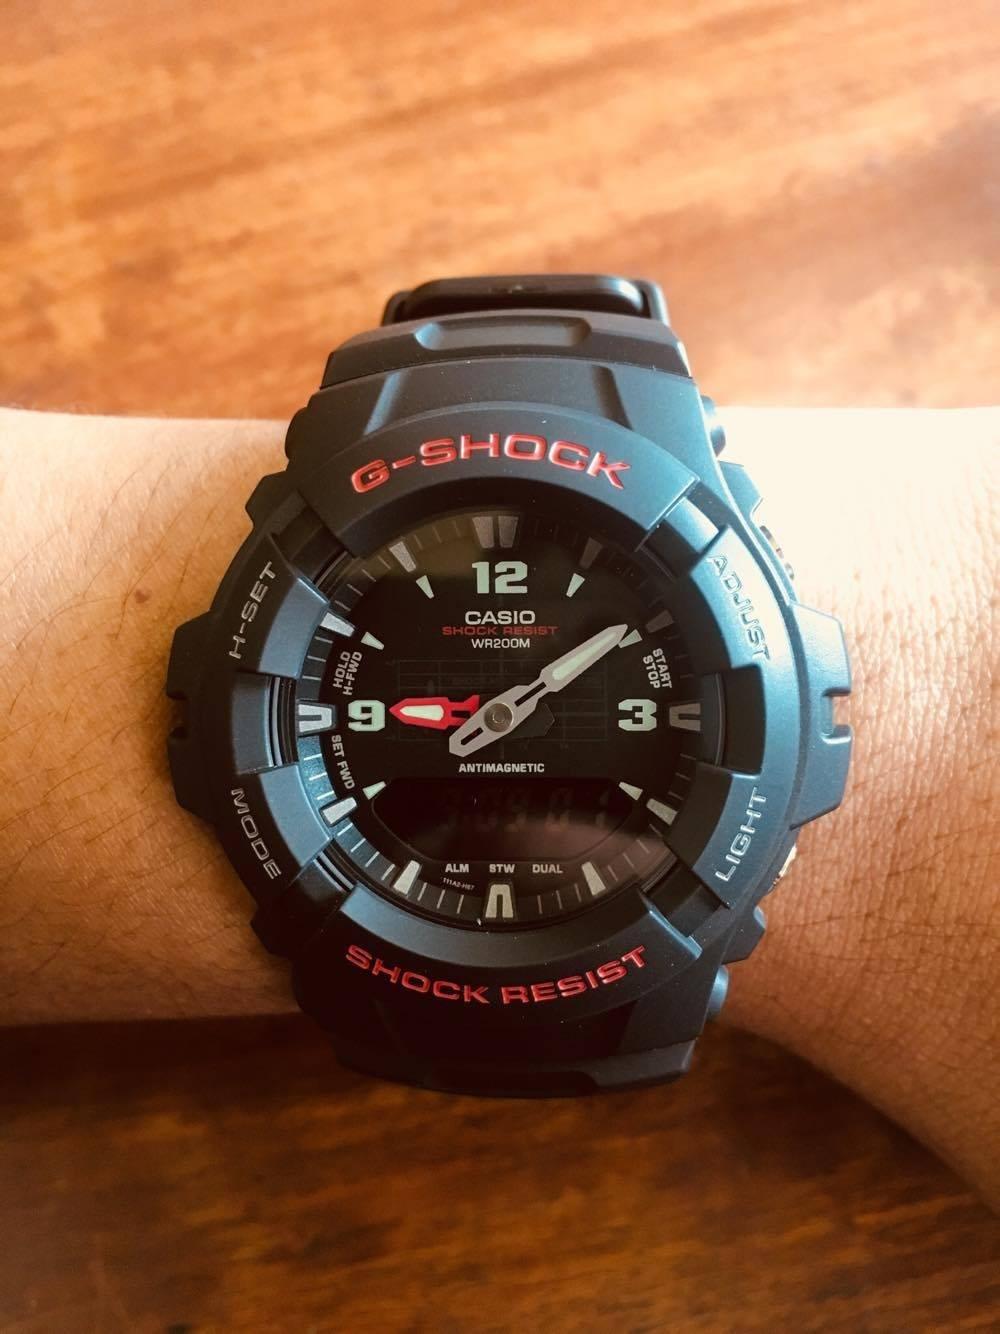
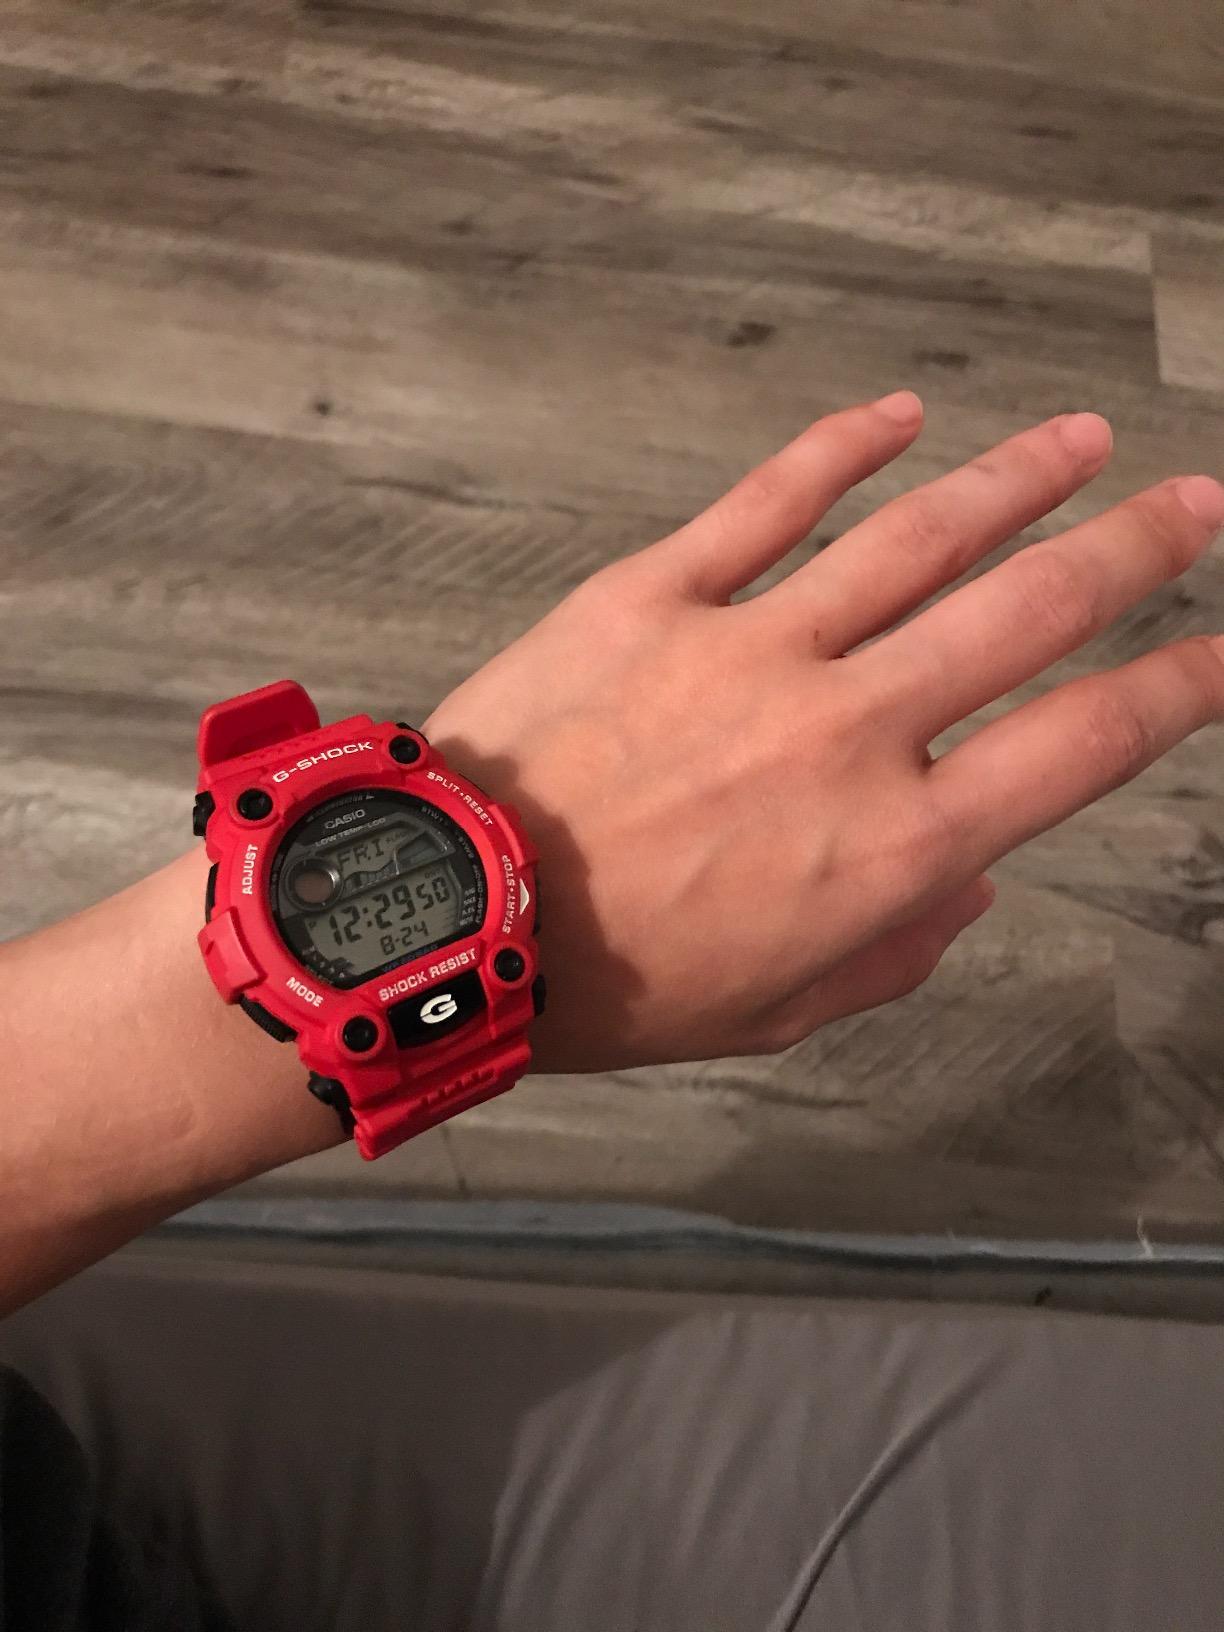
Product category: accessories_watch
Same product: no